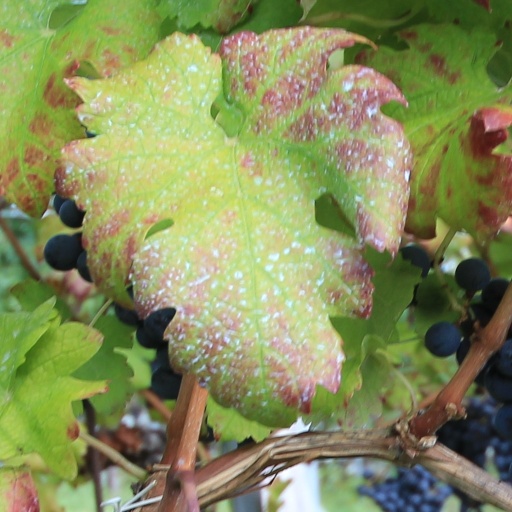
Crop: grape